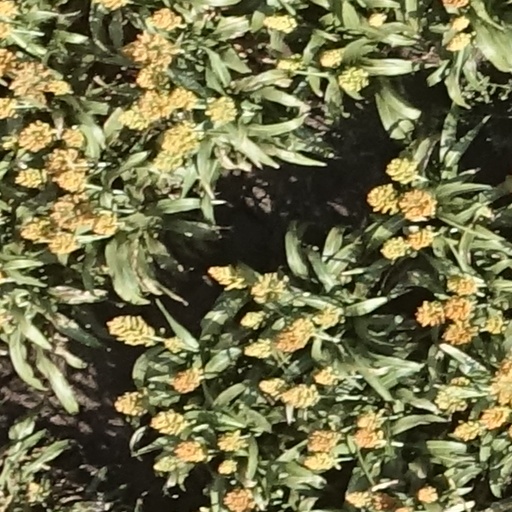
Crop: sorghum